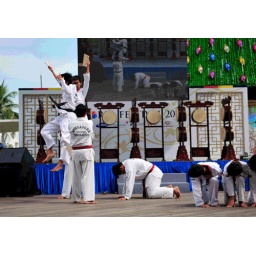
The flying kick stunt by singapore taekwado association performing in this festival, view this in full screen for animated gif